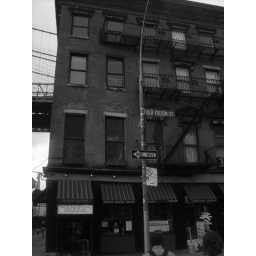
this building makes me think of pizza and chocolate...the two things i found under the bridge.